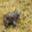
Label: frog